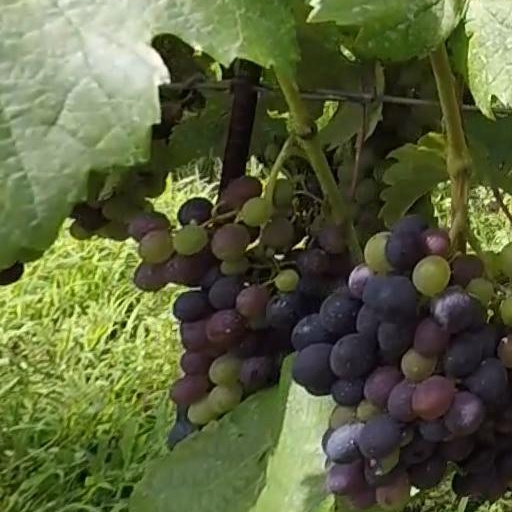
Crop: grape